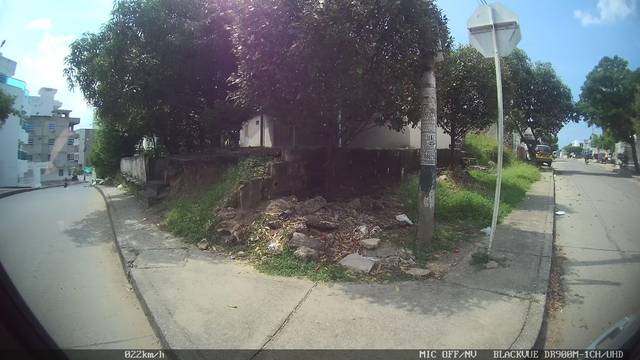
Region: Colombia
Coordinates: 10.393, -75.497